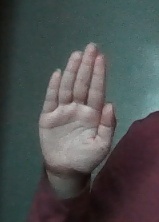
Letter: seen